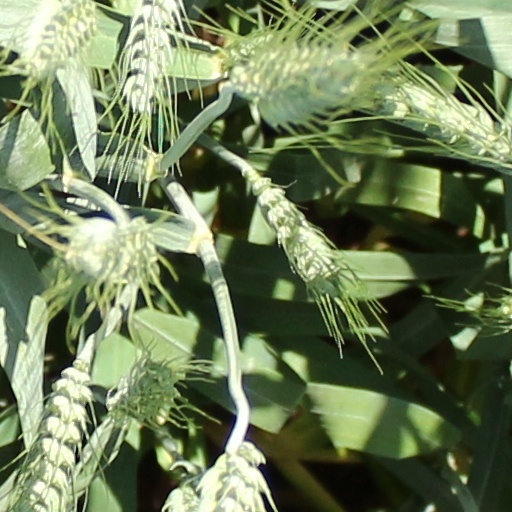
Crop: wheat